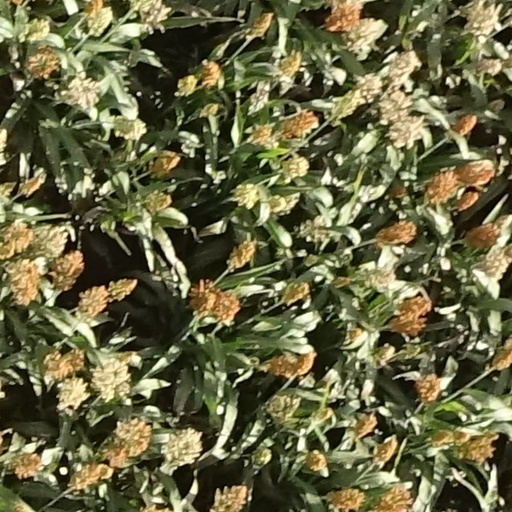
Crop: sorghum